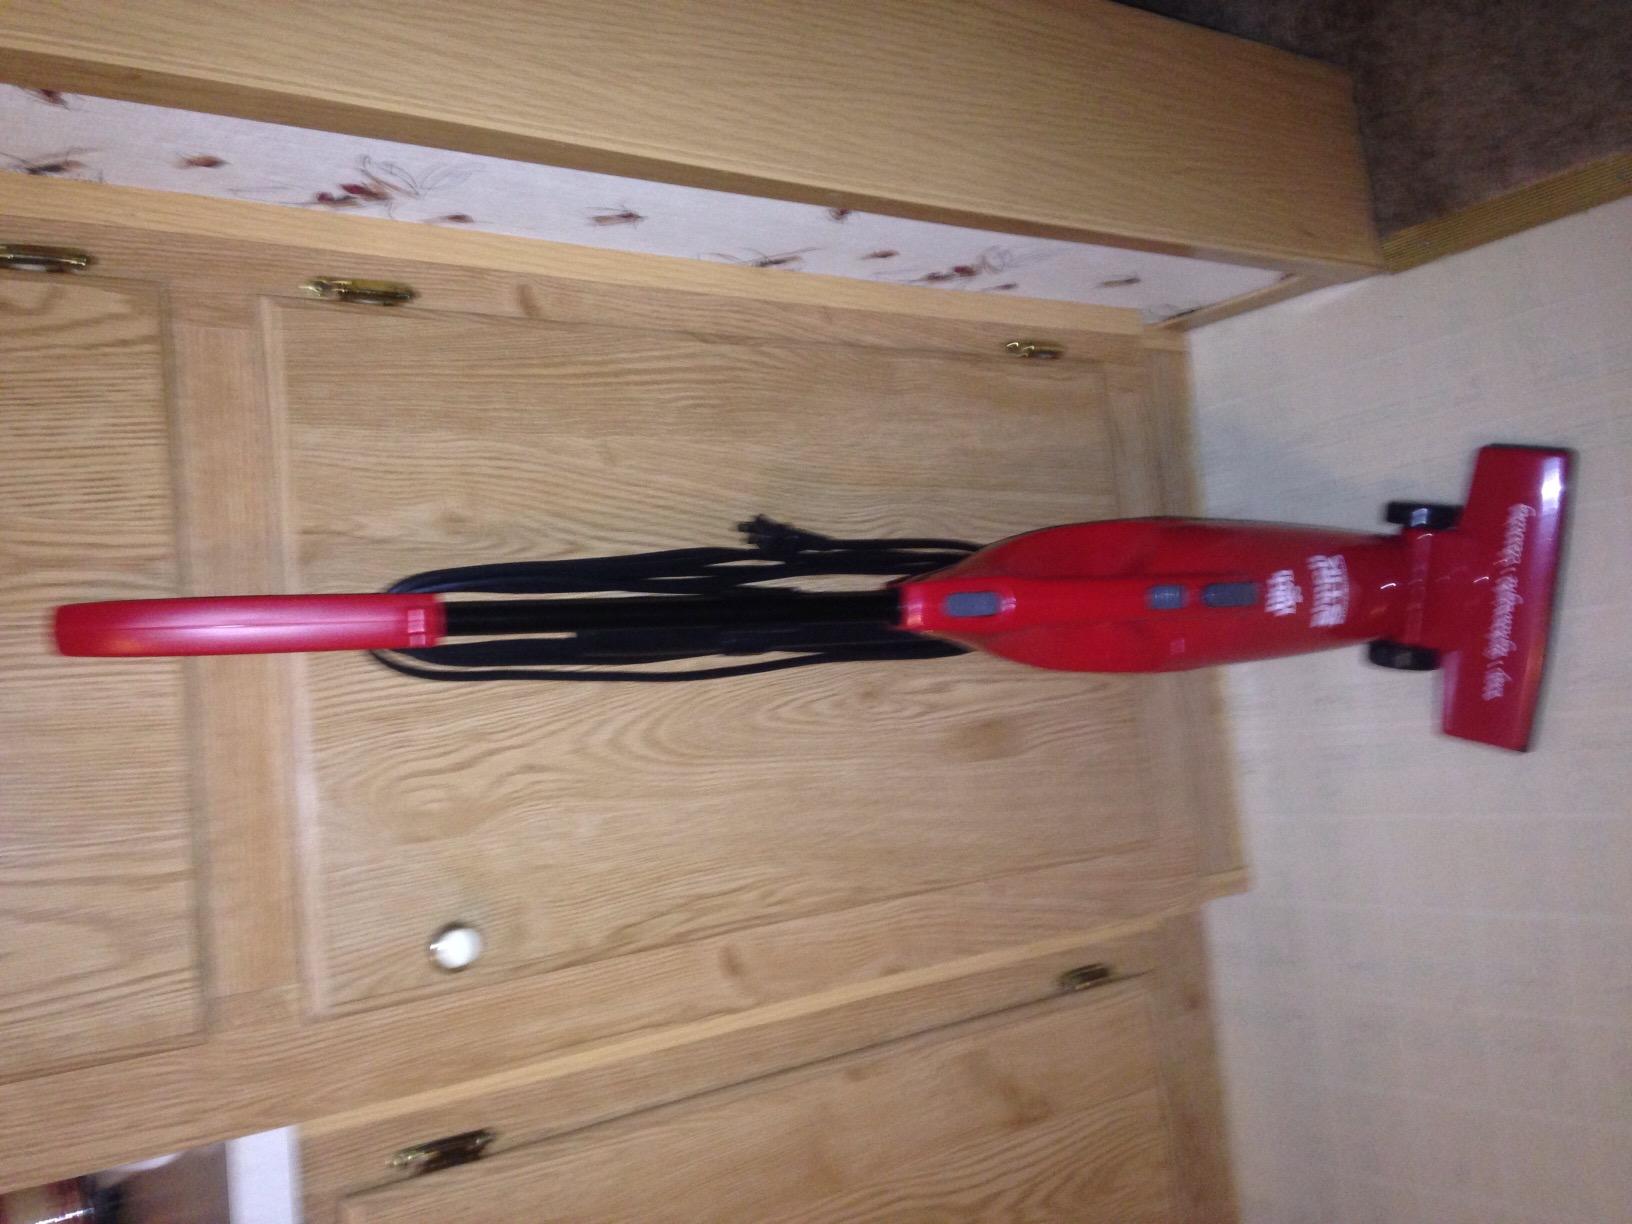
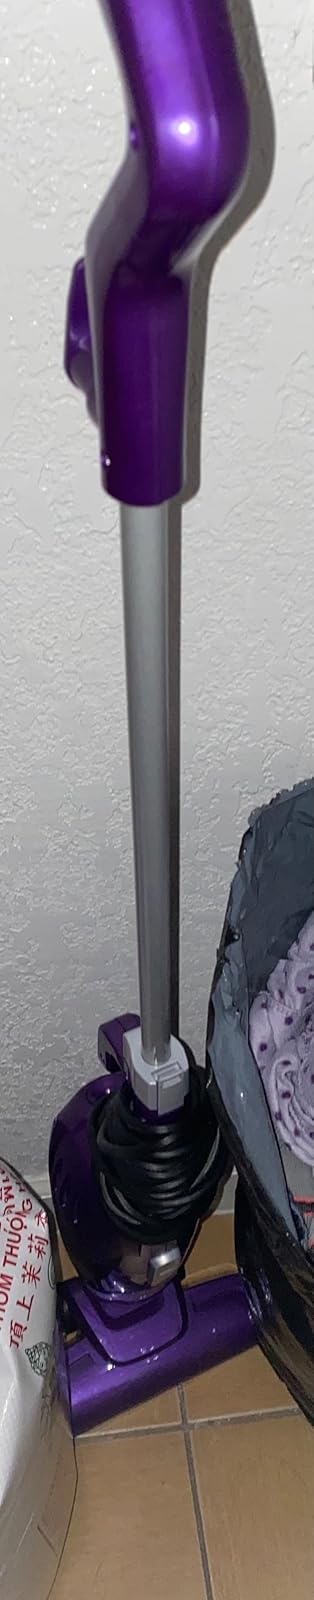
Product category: items_vacuum
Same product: no